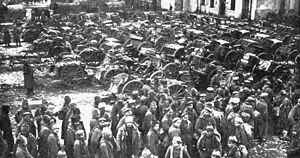
Nicolas II, né Nikolaï Aleksandrovitch Romanov le 6 mai 1868 au palais de Tsarskoïe Selo et exécuté sommairement avec toute sa famille le 17 juillet 1918 à Iekaterinbourg, est connu comme le dernier empereur de Russie, également roi de Pologne et grand-duc de Finlande, de la dynastie des Romanov.
La situation des prisonniers de guerre de la Première Guerre mondiale en Allemagne est un aspect du conflit peu abordé par la recherche historique. Le nombre de soldats faits prisonniers au cours de la guerre de 1914-1918 s’est pourtant élevé à un peu plus de sept millions pour l’ensemble des belligérants dont environ 2 400 000 par l’Allemagne.
La Première Guerre mondiale, aussi appelée la Grande Guerre, est un conflit militaire impliquant dans un premier temps les puissances européennes et s'étendant ensuite à plusieurs continents, qui s'est déroulé de 1914 à 1918.
La bataille de Tannenberg a lieu du 26 au 30 août 1914. Elle voit la victoire décisive de la 8ᵉ armée allemande sur la 2ᵉ, puis la 1ʳᵉ armée de l'Armée impériale russe.